Invasion of Yugoslavia

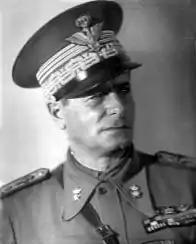
Alessandro Pirzio Biroli

XIV Corps was supported by a cavalry regiment, three Border Guard battalions, a Finance Guard battalion and two military police battalions. The XVII Corps included the "Diamanti" Blackshirt group which incorporated six Blackshirt regiments comprising two battalions each, the Albanian-raised "Skanderbeg" Blackshirt regiment of two battalions, another Blackshirt regiment of two battalions, a cavalry regiment, a "Bersaglieri" motorcycle battalion, three Border Guard battalions, one Finance Guard battalion, a motorised artillery regiment of three battalions, a military police battalion, and a tank company equipped with Fiat M13/40 light tanks. The "Librazhd" Sector included a motorised artillery regiment of four battalions, a bicycle-mounted "Bersaglieri" regiment, a cavalry regiment, the "Biscaccianti" Blackshirt group which incorporated two Blackshirt regiments with a total of five battalions, the regimental-sized "Agostini" Blackshirt Forest Militia, and the "Briscotto" group, a regimental-sized formation consisting of one "Alpini" battalion and two Finance Guard battalions.